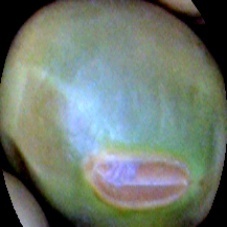
Label: Immature